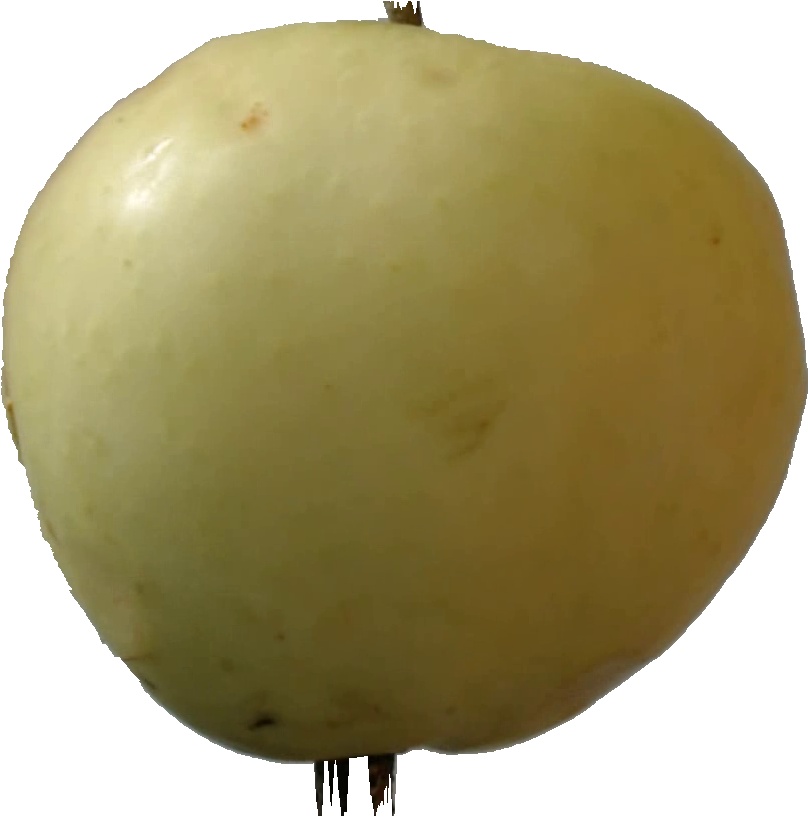
Label: apple_hit_1